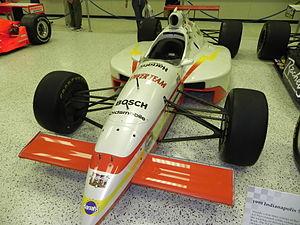
Anthony Joseph Foyt Jr., né le 16 janvier 1935 à Houston, est un pilote américain. Son palmarès est l'un des plus grands de l'histoire du sport automobile : Vainqueur de sept titres dans le championnat USAC, il a remporté notamment les 500 miles d'Indianapolis à quatre occasions, les 24 Heures du Mans en 1967, les Daytona 500 en 1972, les 12 Heures de Sebring en 1985 et deux fois les 24 Heures de Daytona.
Les 500 miles d'Indianapolis 1999, disputés le 30 mai 1999 sur l'Indianapolis Motor Speedway, ont été remportées par le pilote suédois Kenny Brack sur une Dallara-Aurora de l'écurie Foyt Enterprises.
Oldsmobile est une firme automobile américaine fondée en 1897 par Ransom Eli Olds, basée à Lansing dans le Michigan et en activité jusqu'en 2004. Durant ses 107 ans d'existence, Oldsmobile a produit 35,2 millions d'automobiles.
Kenny Bräck, né le 21 mars 1966 à Arvika, est un pilote automobile suédois. Auteur d'un prometteur début de carrière en Europe, il s'est ensuite reconverti avec succès dans les courses américaines et a notamment remporté le championnat IRL en 1998 et les 500 Miles d'Indianapolis en 1999.